North Woods (novel)

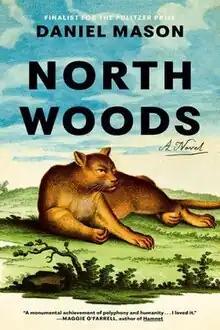
1st edition cover

North Woods is a 2023 novel by American novelist Daniel Mason. The novel, Mason's sixth, is a work of historical fiction that tells the story of a single house in New England over the course of several centuries.